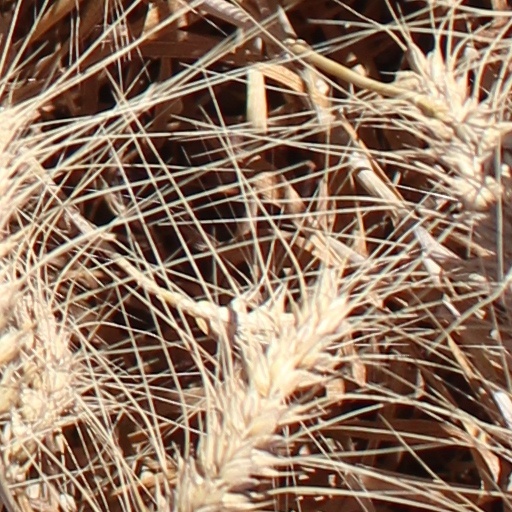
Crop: wheat